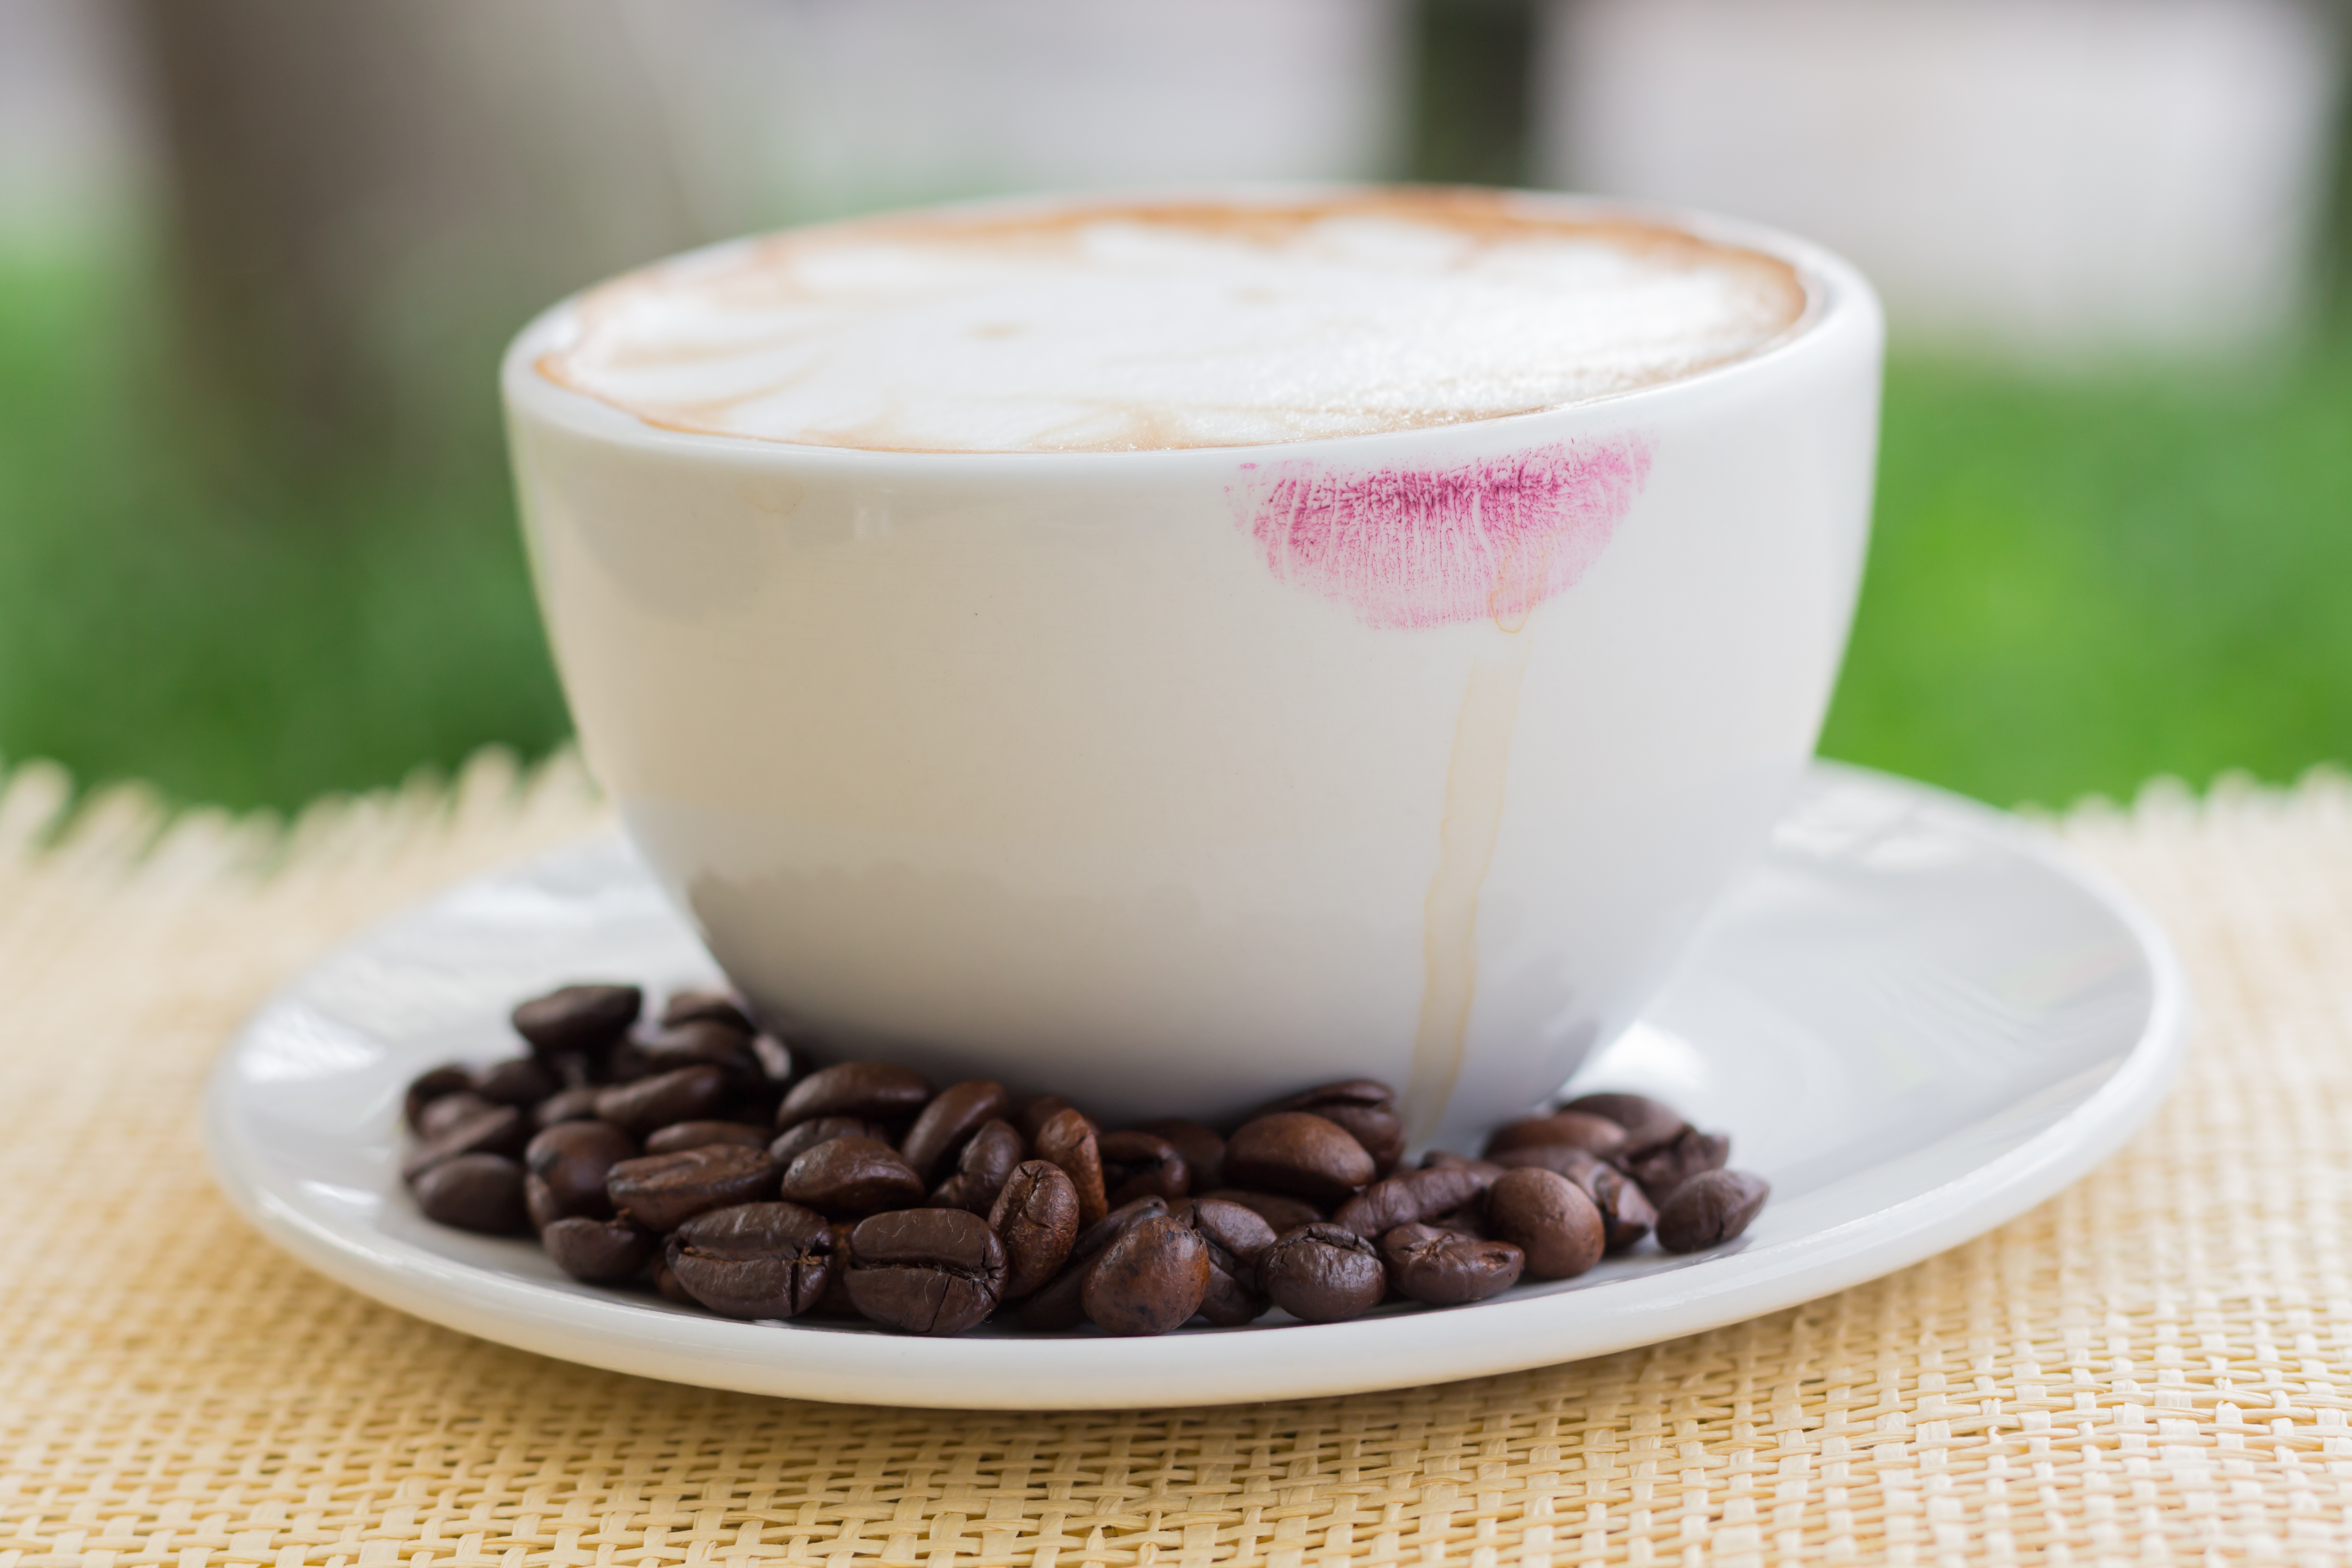
coffee, sweet, cup, latte, cappuccino, pattern, meal, food, relax, produce, beverage, drink, lady, breakfast, milk, espresso, coffee cup, delicious, smile, bubble, mouth, in the morning, caffeine, art, happy, holidays, bright, hot, pretty, viewpoint, fragrant, lipstick, mellow, flavor, caressing, of the blank, vestige, do the job, velvety, mild, salep, masala chai